Ratri

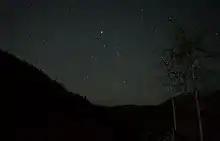
Ratri is the Hindu personification of the night. Above: Night sky at Rishikesh, Uttarakhand, India

Ratri (also referred to as Nisha), is a Vedic goddess in Hinduism. She is the personification of the night. The majority of references to Ratri are found in Rigveda and she is described as the sister of Ushas, the personification of dawn. Together with Ushas, she is referred to as a powerful mother and strengthener of vital power. She represents cyclic rhythmic patterns of the cosmos. Her physical appearance isn't explicitly mentioned, but she is described as a beautiful maiden.